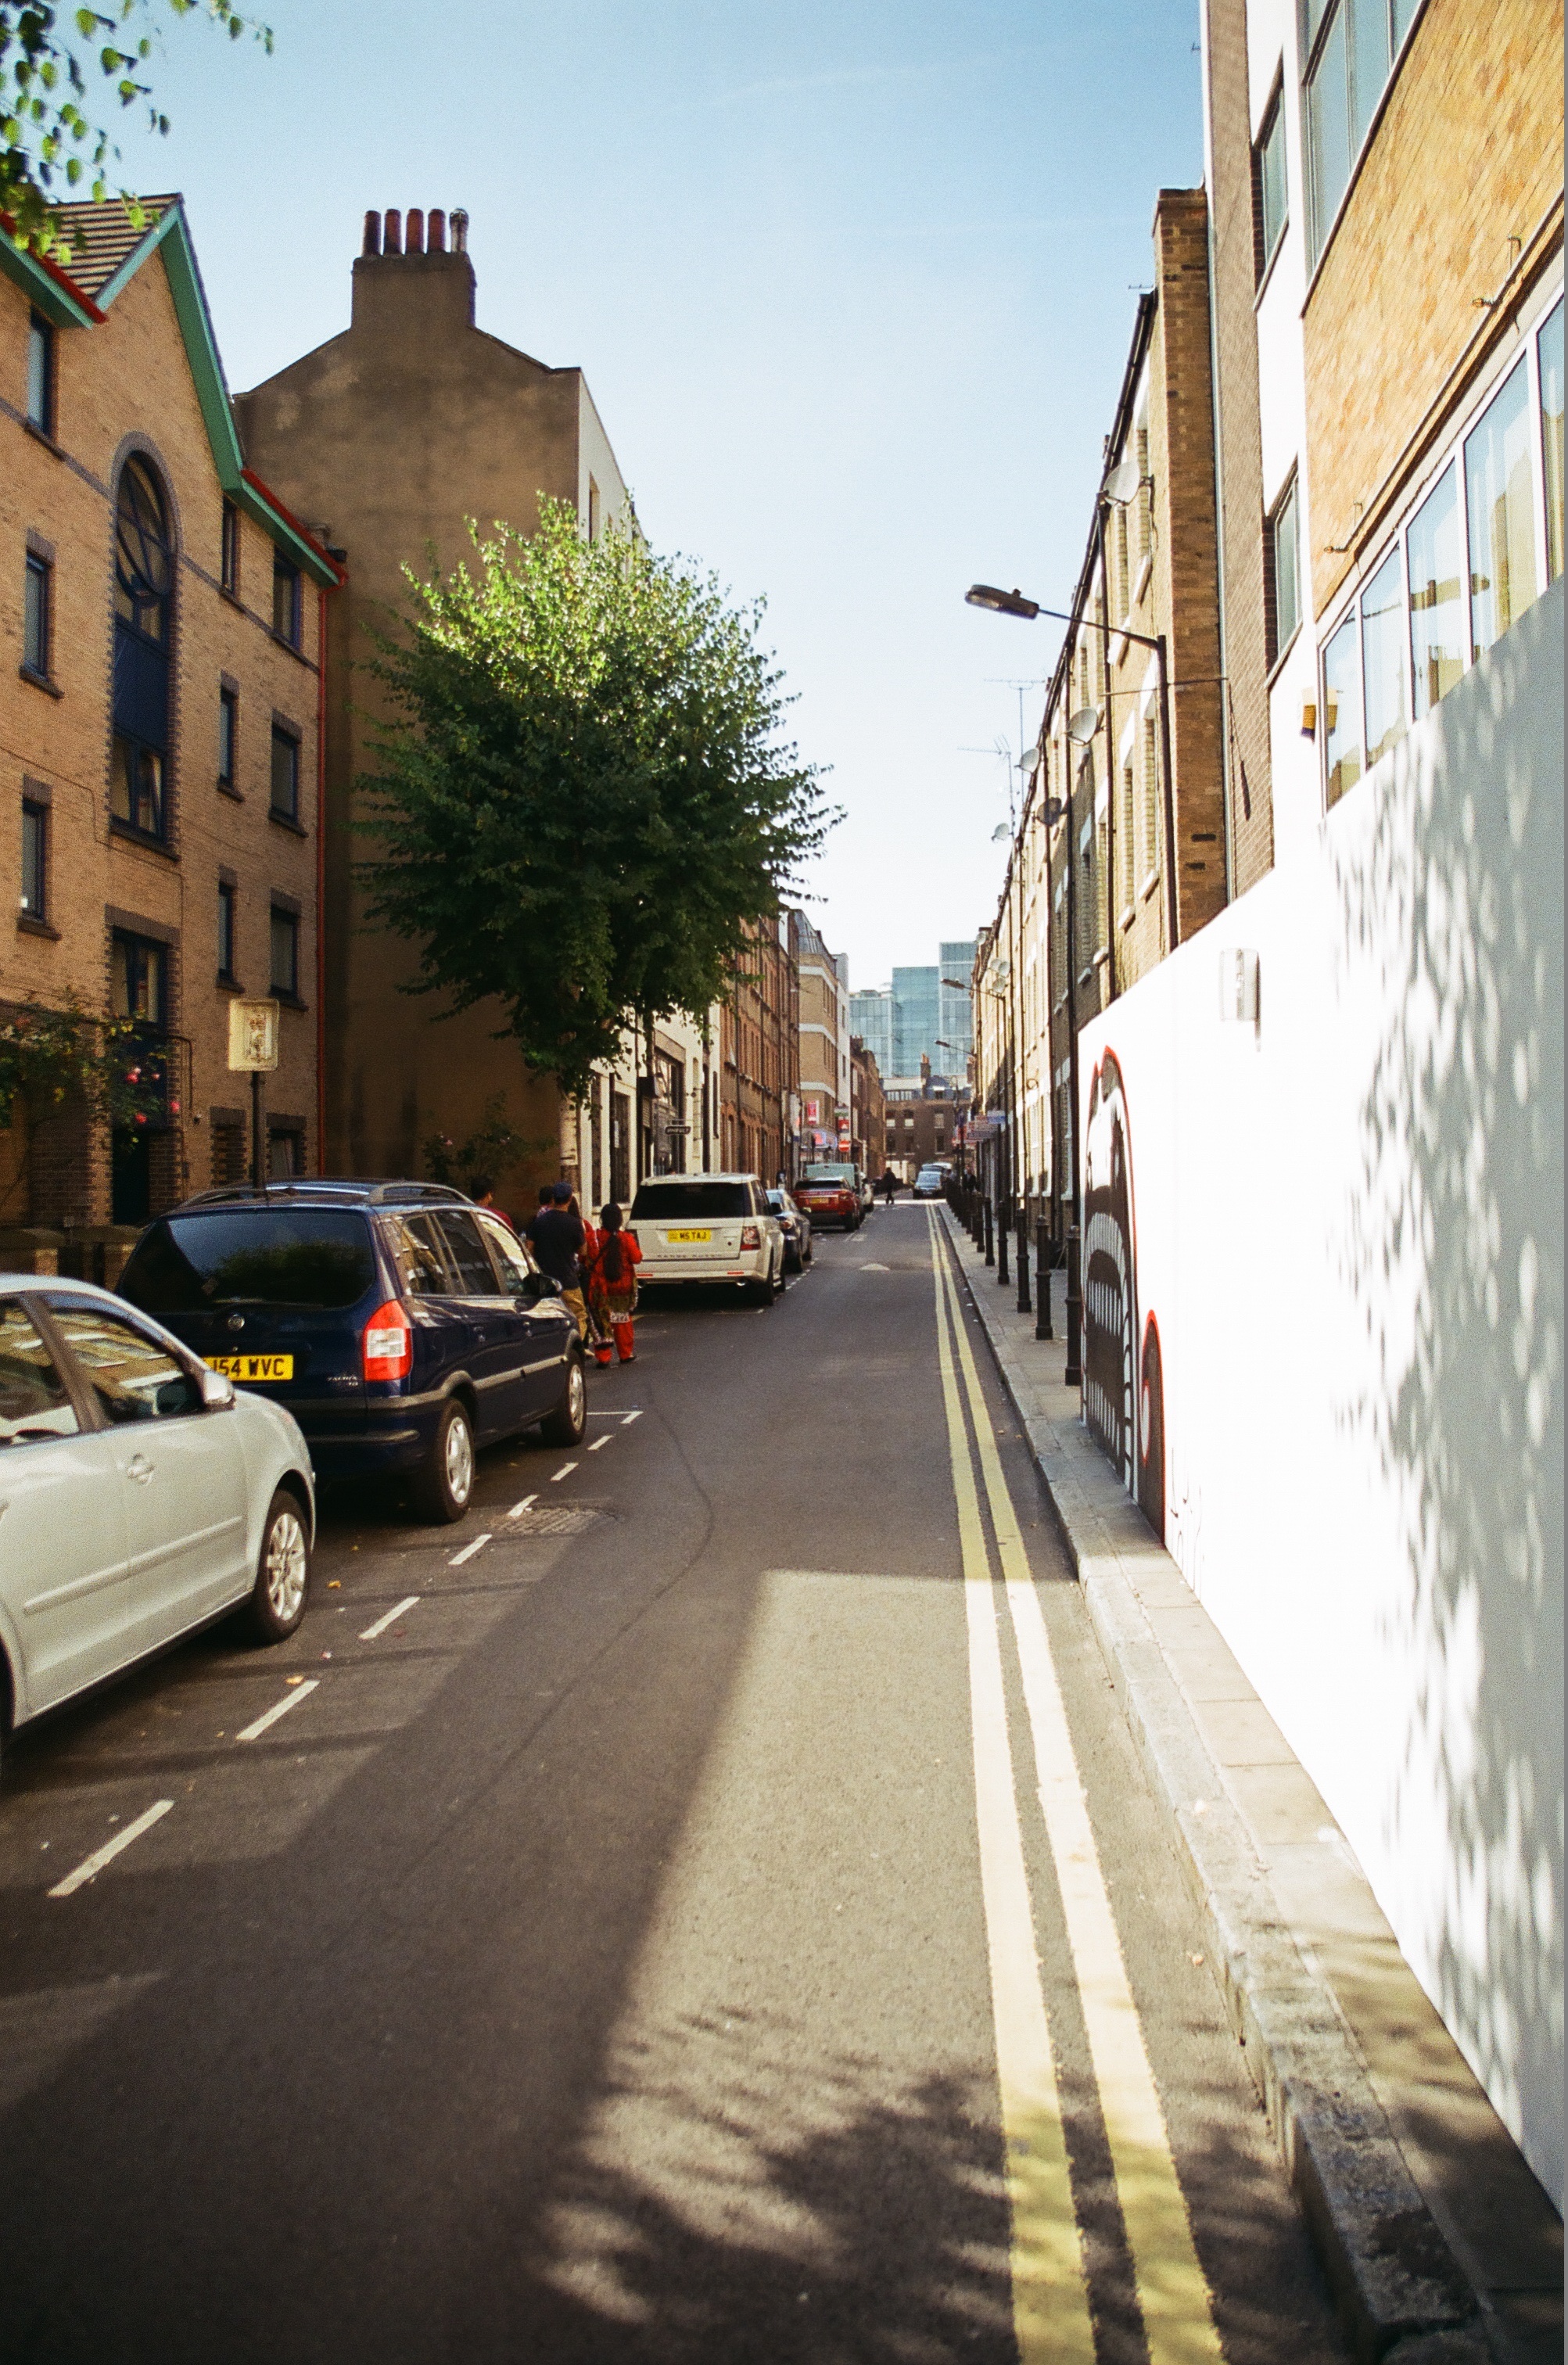
pedestrian, road, street, town, alley, lane, waterway, infrastructure, neighbourhood, road surface, urban area, residential area